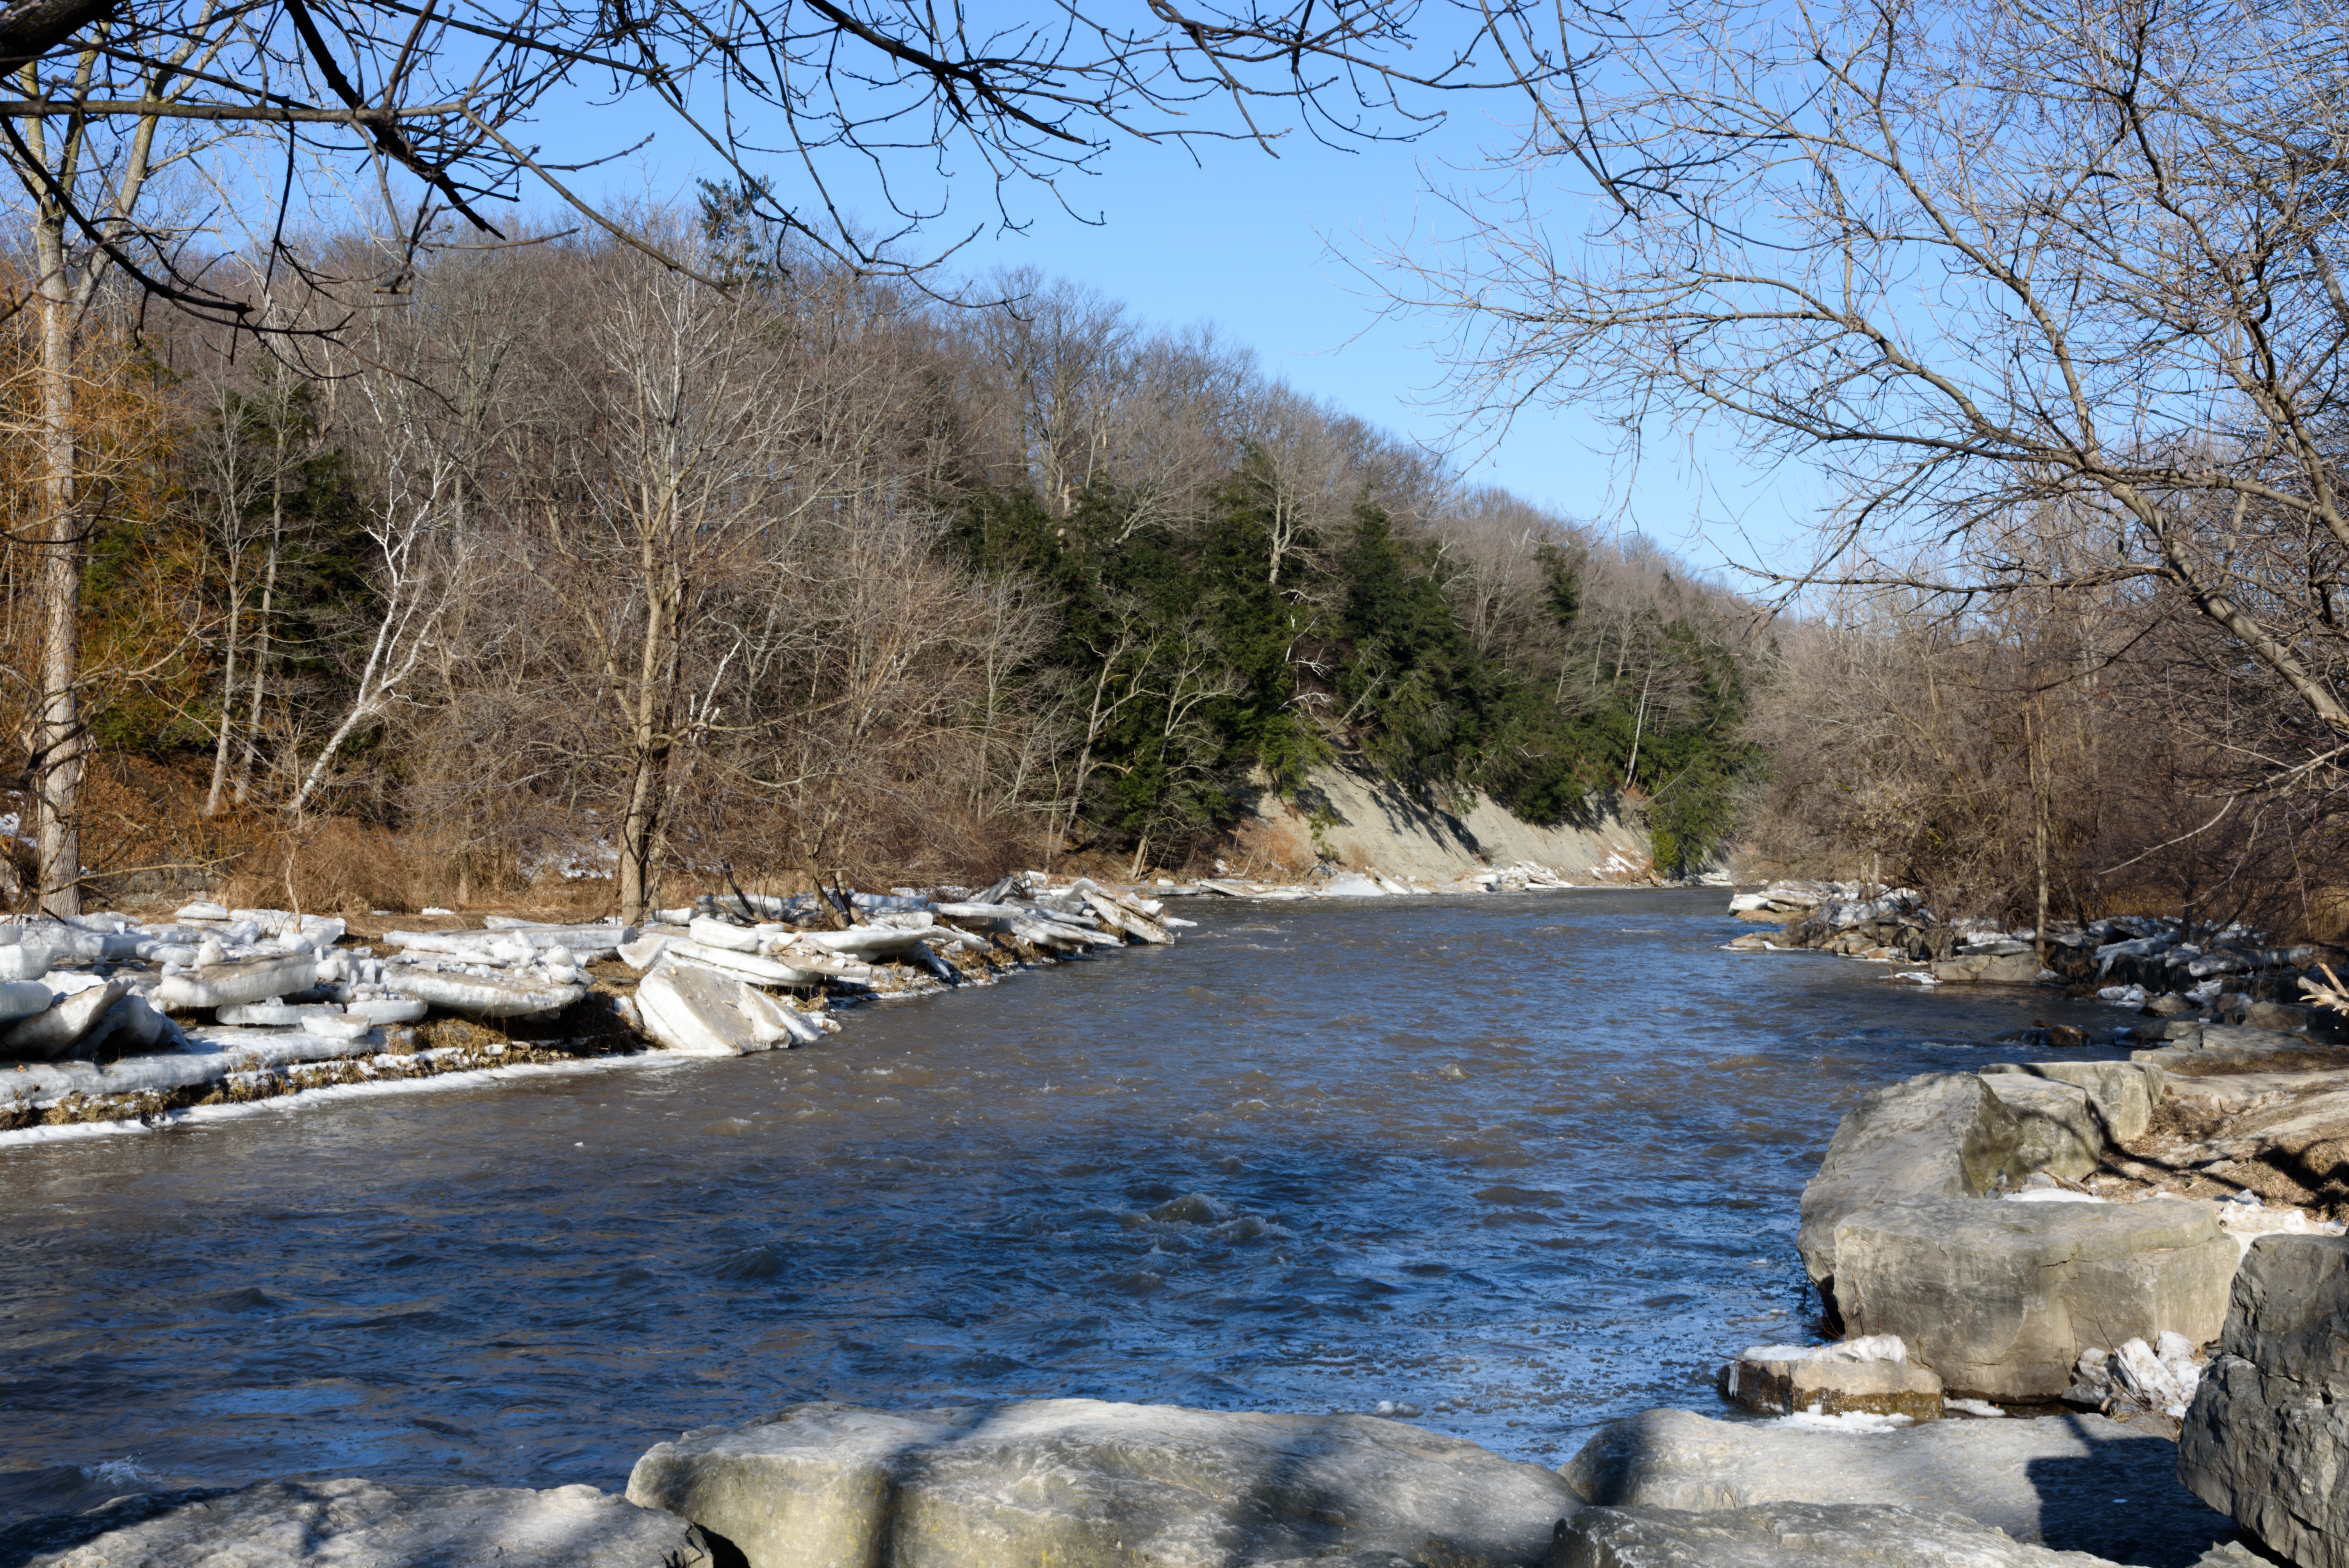
landscape, tree, water, nature, rock, creek, wilderness, snow, winter, trail, flower, lake, frost, river, pond, stream, autumn, park, rapid, nikon, season, waterway, body of water, sunny, d750, mississauga, culham, credit, erindale, landform